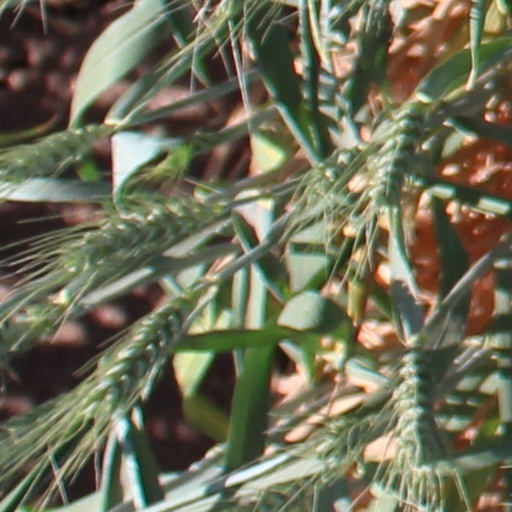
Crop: wheat